Rishta Ho To Aisa

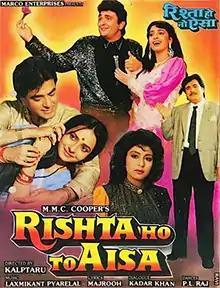
Theatrical release poster

Rishta Ho To Aisa is a 1992 Indian Hindi-language drama film, produced by M.M.C. Cooper on the Marco Enterprises banner and directed by Kalptaru. Starring Jeetendra, Rishi Kapoor, Juhi Chawla, Sujata Mehta and music composed by Laxmikant–Pyarelal.